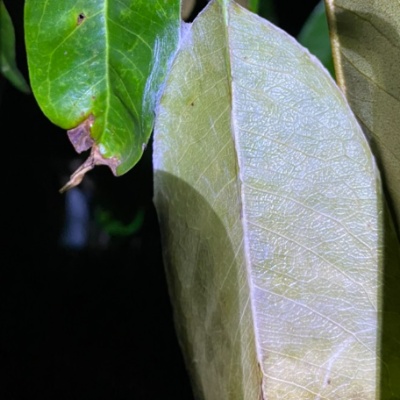
Label: Leaf_Rhizoctonia